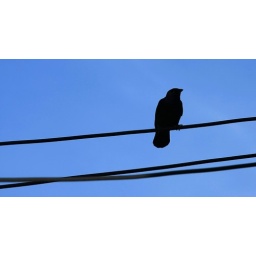
bird taking a well deserved break after flying in heavy wind